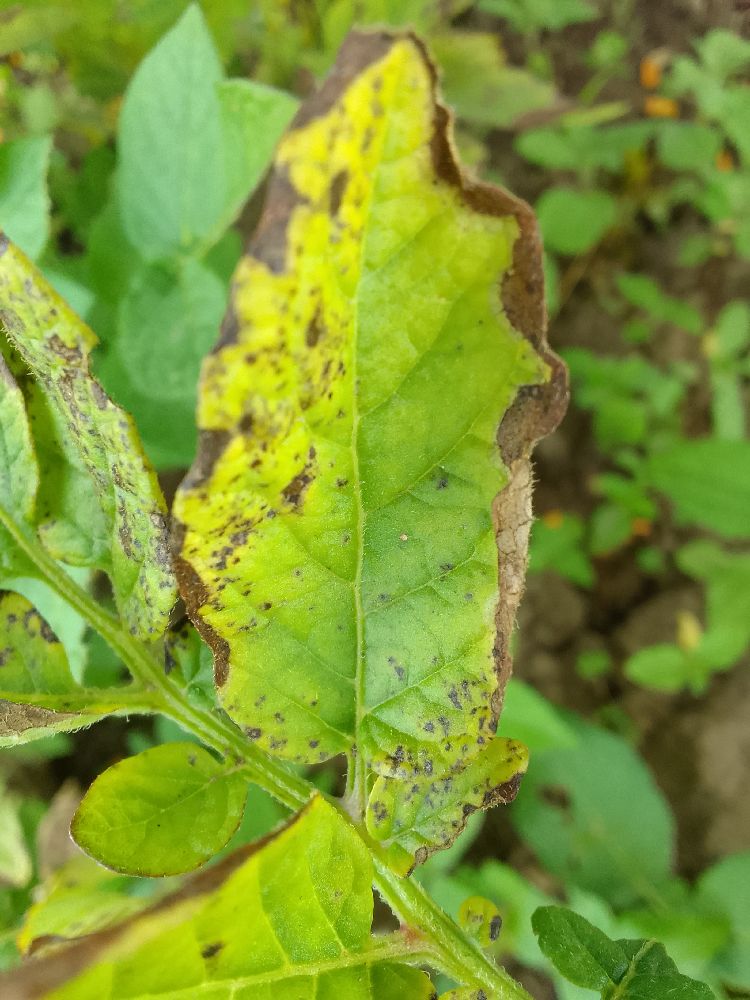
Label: Early blight